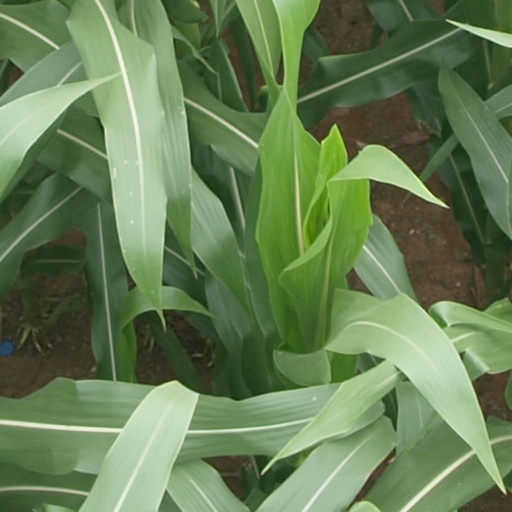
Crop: maize; corn